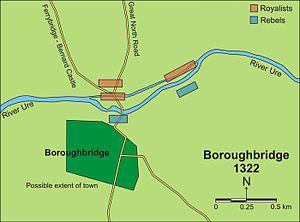
Andrew Harclay, né vers 1270 et mort le 3 mars 1323, 1ᵉʳ comte de Carlisle, est un important chef militaire anglais dans le Nord de l'Angleterre sous le règne d'Édouard II. Originaire d'une famille de chevaliers du Westmorland, il est nommé shérif du Cumberland en 1311. Il se distingue durant les guerres d'Écosse, notamment en défendant le château de Carlisle contre Robert Bruce en 1315. Peu après cette victoire, il est capturé par les Écossais et seulement libéré après le paiement d'une rançon. Le plus grand succès militaire d'Harclay survient le 16 mars 1322, lorsqu'il bat et capture le comte rebelle Thomas de Lancastre à Boroughbridge, ce qui lui vaut d'être titré en récompense comte de Carlisle par le roi Édouard II.
La bataille de Boroughbridge a opposé le 16 mars 1322 les barons rebelles au roi Édouard II d'Angleterre, près de Boroughbridge, au nord-ouest de York. Point culminant de l'antagonisme opposant le souverain anglais à son vassal le plus puissant, le comte de Lancastre, elle se solda par la défaite du rebelle et son exécution. Le roi Édouard put ainsi réaffirmer son autorité, et conserver le pouvoir pour cinq années encore.